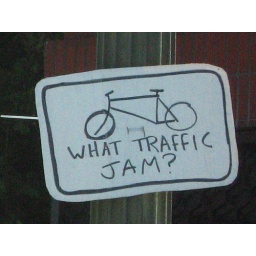
Sign posted on a telephone pole on a very busy street in Los Angeles.